Southampton–Fareham line

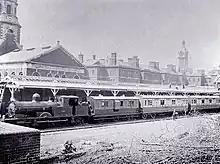
Train at Netley Hospital

In 1863 the Victoria Military Hospital was constructed at Netley; it was built for the treatment and recuperation of maimed soldiers. The patients often arrived in considerable numbers in special hospital trains, and many of them were not ambulatory. Moreover in those days large hospitals needed some reliable transport connection to bring in consumables – foodstuffs and coal, and personnel. A small village grew in the area, housing staff and their families. In September 1859 a proposal to connect the hospital with Bishopstoke was turned down by the . An independent Parliamentary Bill the following year proposed a Southampton and Fareham line, but it depended on the co-operation of the at both ends, and when this was withheld, the proposal collapsed. It was suspected by the board that the London, Brighton and South Coast Railway were supporting the scheme, intending to get access for themselves to Southampton.